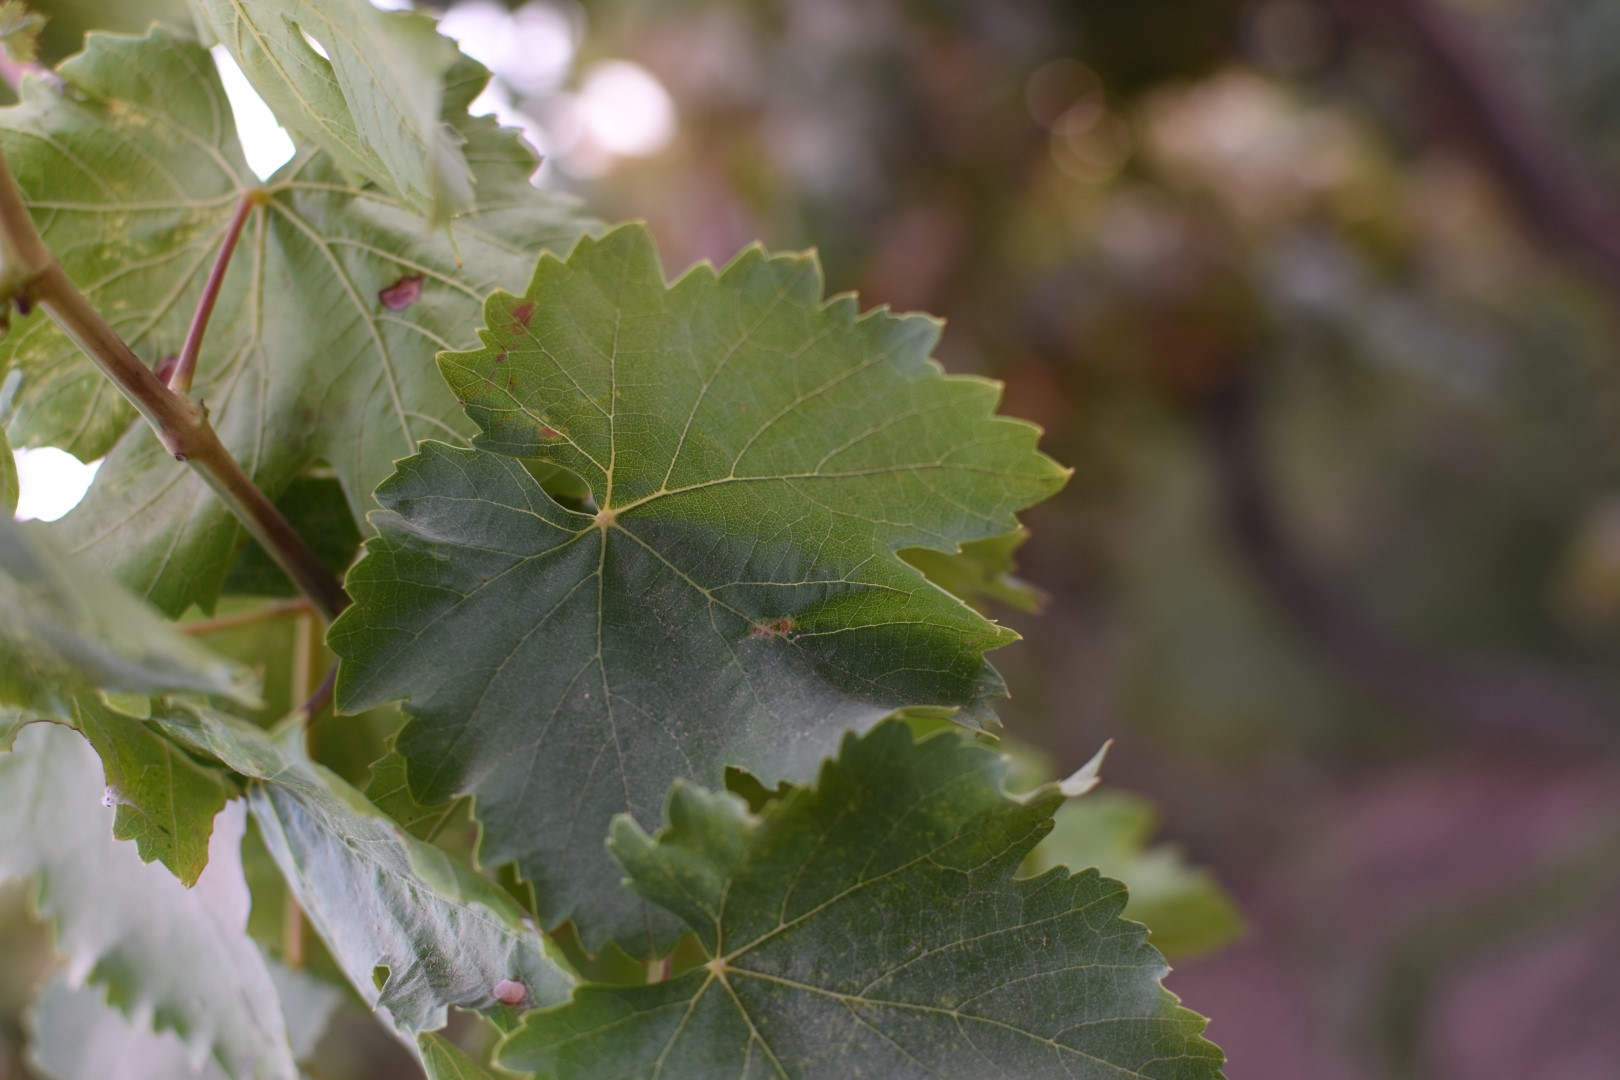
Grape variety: Thompson Seedless